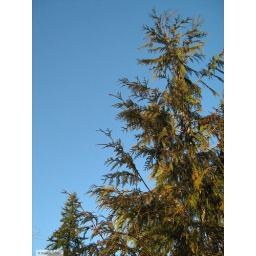
I liked how the forest green stood out against the cloudless blue sky.